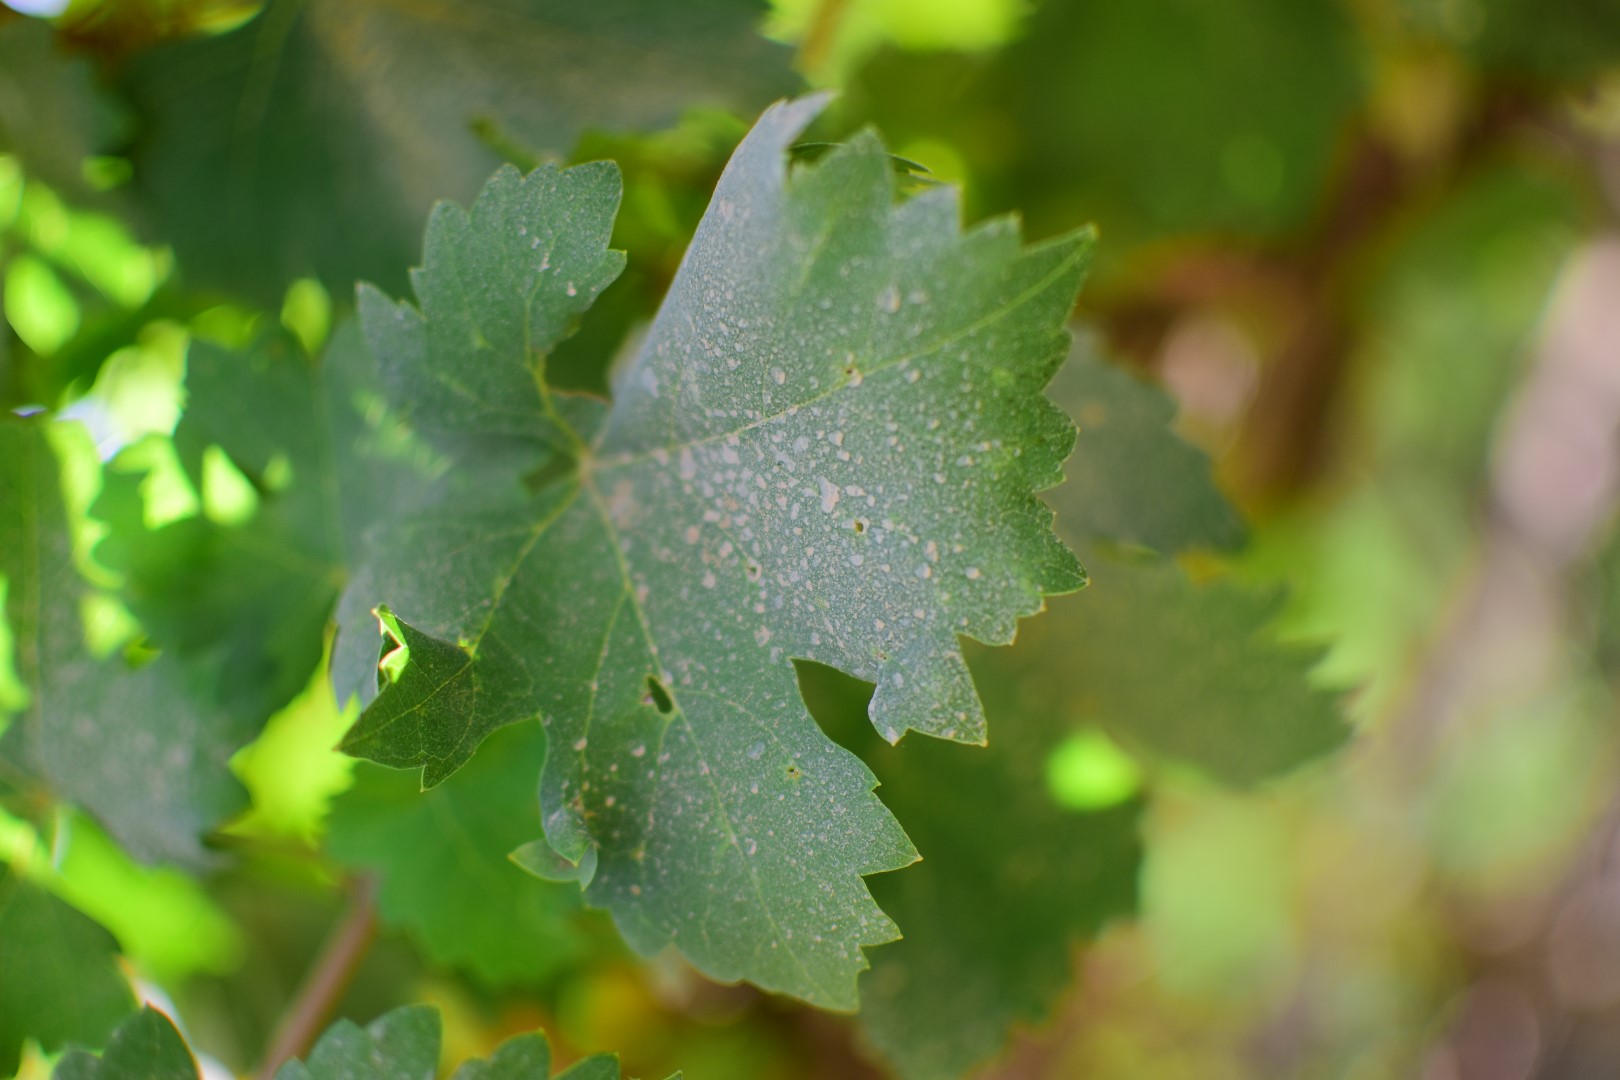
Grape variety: Shdah